Great Plague of London

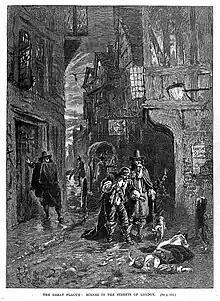
Two men discovering a dead woman in the street

Plague was sufficiently uncommon that medical practitioners might have had no personal experience of seeing the disease; medical training varied from those who had attended the college of physicians, to apothecaries who also acted as doctors, to charlatans. Other diseases abounded, such as an outbreak of smallpox the year before, and these uncertainties all added to difficulties identifying the true start of the epidemic. Contemporary accounts suggest cases of plague occurred through the winter of 1664–65, some of which were fatal but a number of which did not display the virulence of the later epidemic. The winter was cold, the ground frozen from December to March, river traffic on the Thames twice blocked by ice, and it may be that the cold weather held back its spread.